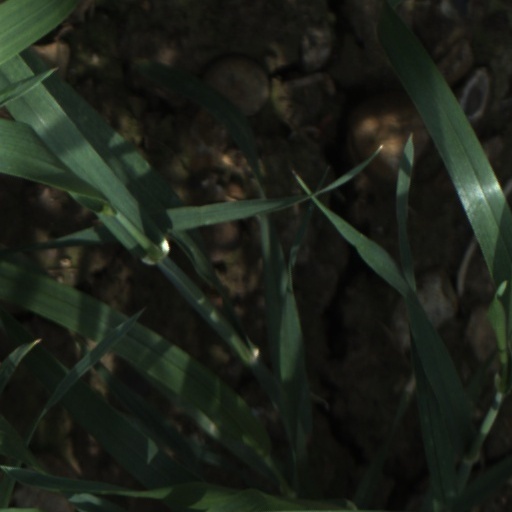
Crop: wheat